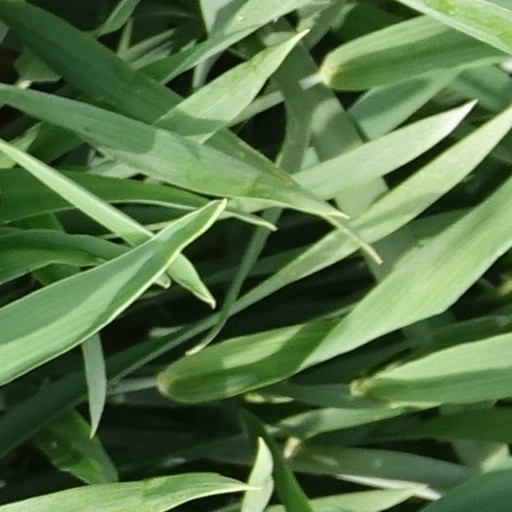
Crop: wheat